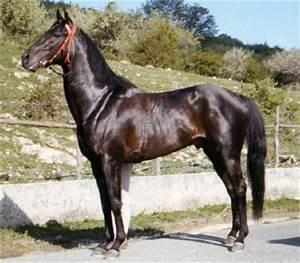
horse